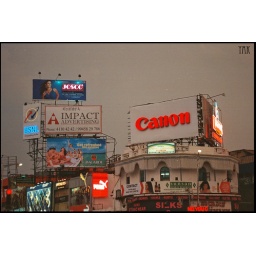
A red red Canon sign and dark dense clouds in the backdrop are happily married in this photograph.